Otto T. Bannard

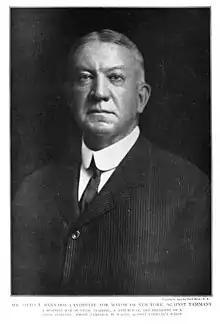

Otto Tremont Bannard (April 28, 1854 – January 15, 1929) was an American attorney, banker, businessman and philanthropist who donated to Yale University, his "alma mater". He stood for mayor of New York in 1909 but lost. He died at sea while on a cruise to the Philippines.